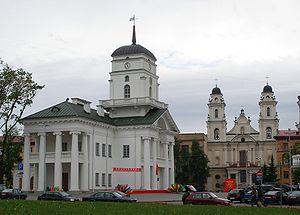
Minsk est la capitale de la république de Biélorussie. Sa population s'élevait à 1 992 685 habitants en 2019, ce qui fait d'elle la dixième localité la plus peuplée d'Europe.